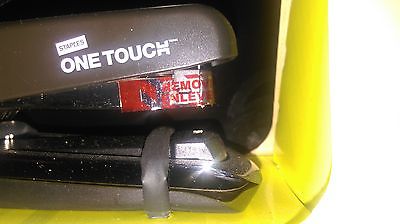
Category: stapler